KSZR

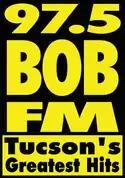
Former logo under the Bob FM branding

In November 2004, Citadel Broadcasting Corporation changed Star to Bob FM, an adult contemporary / variety hits format. Citadel merged with Cumulus Media on September 16, 2011.